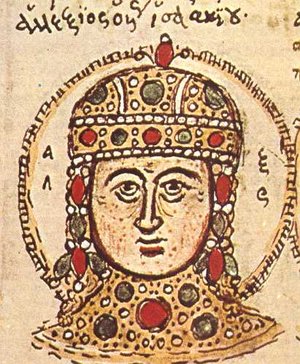
Alexios 4. (Østrom)
Alexios IV Angelos var østromersk kejser fra 1. august 1203 til 28. januar 1204.